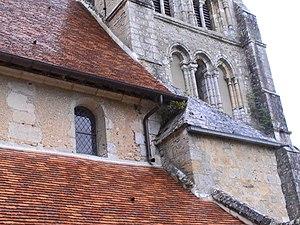
Eglise Saint-Georges d'Aubevoye - détail de la tour-clocher
L'église Saint-Georges située à Aubevoye est dédiée à saint Georges, martyr du IVᵉ siècle, saint patron de la chevalerie.